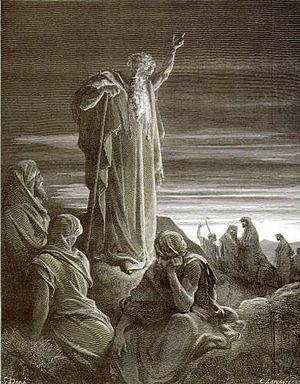
Le Prophète Ézéchiel d'après une gravure de Gustave Doré
Ézéchiel se rase la tête se situe dans l'Ancien Testament. Ce passage du Livre d'Ézéchiel aborde le sujet de la purification dans le geste, et de la colère de Dieu.